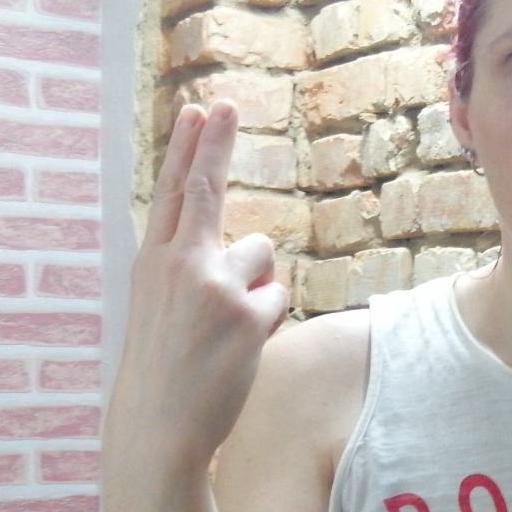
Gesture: two_up_inverted